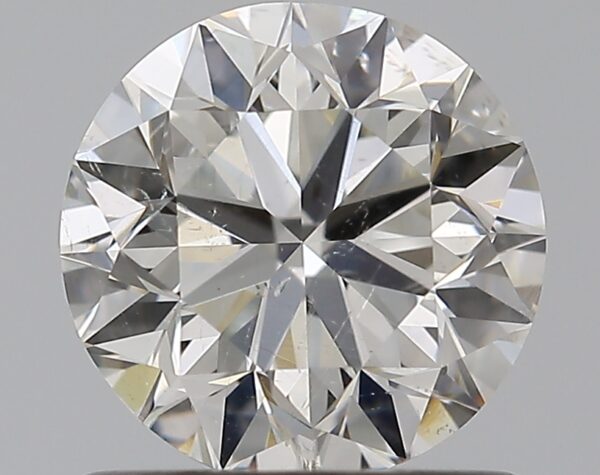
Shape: round
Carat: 0.9
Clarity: SI2
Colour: J
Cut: VG
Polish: EX
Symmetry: VG
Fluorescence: N
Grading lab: GIA
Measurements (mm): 5.97 x 6.03 x 3.88